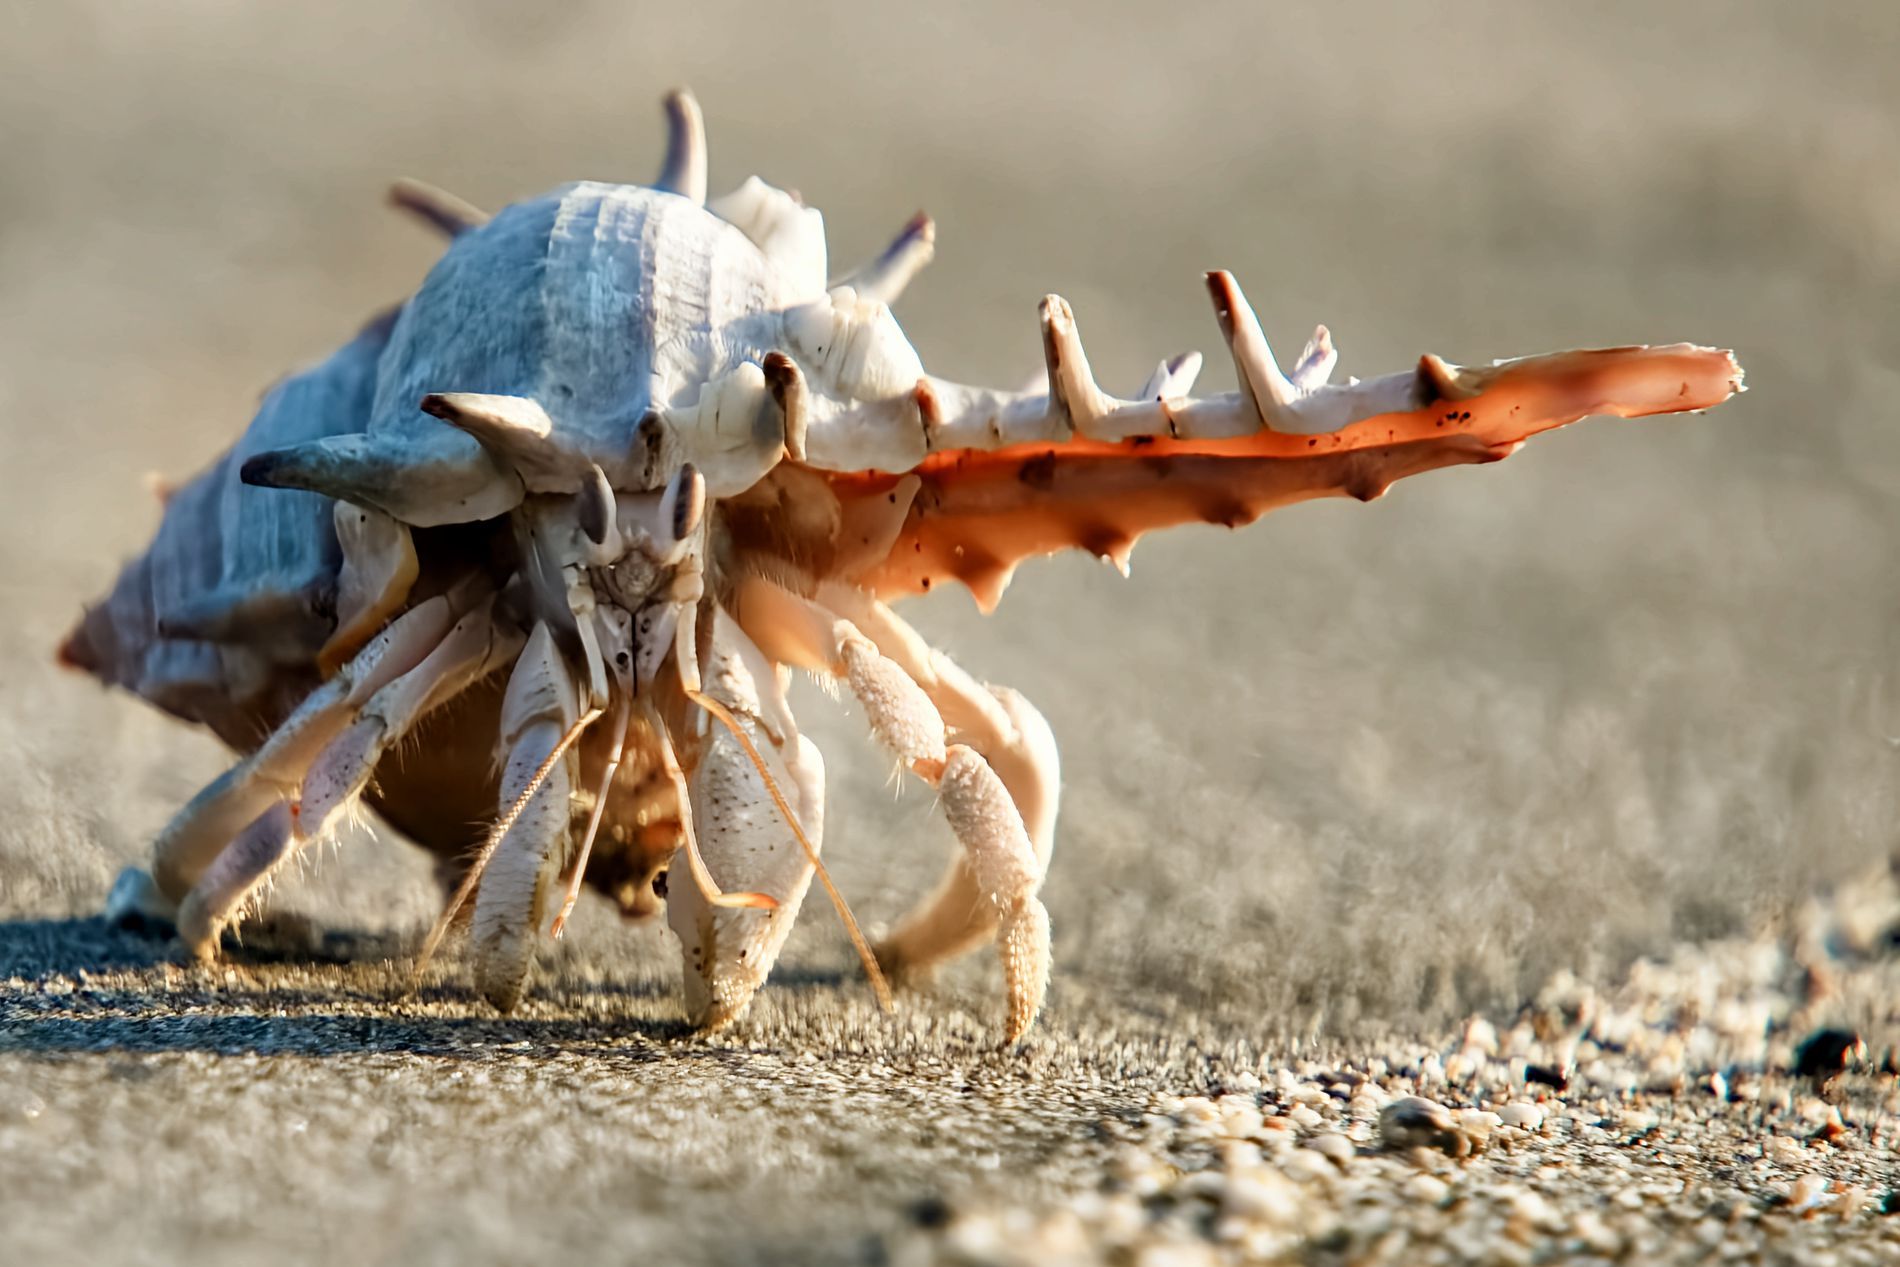
Crab on the Sand
The image shows a light-colored crab. Its small legs are visible outside its shell. The crab is walking on a rough, sandy surface.
Close shot, The image shows a crab. The lighting appears natural and bright, casting a bright glow on the crab's body, revealing its details. The colors in the image are simple and natural, resulting from the beige color of the crab blending with the yellow sand, creating balance in the scene. The overall atmosphere of the scene is contemplative and simple, focusing on the crab and the details of its body.
Labels: Animal, Invertebrate, Sea Life, Seashell, Food, Lobster, Seafood, Crab, Clam, Outdoors, Soil, Sand
Camera: SONY ILCE-7
Lens: E 18-300mm F3.5-6.3
Aperture: F6.3
Exposure: 1/1000 sec
ISO: 1600
Focal length: 286.0 mm